Portsmouth Courts of Justice

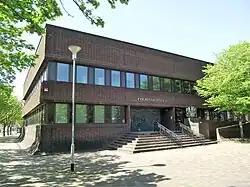
Portsmouth Courts of Justice

Portsmouth Courts of Justice is a Crown Court venue, which deals with criminal cases, and a County Court venue, which deals with civil cases, in Winston Churchill Avenue, Portsmouth, England.